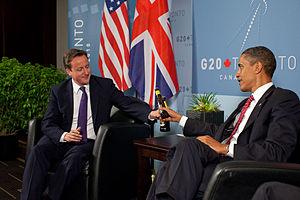
L'expression de « relation spéciale » est couramment utilisée pour désigner les liens diplomatiques, économiques, militaires et culturels très étroits entre le Royaume-Uni et les États-Unis. On attribue la paternité de ces termes à Winston Churchill ; l'expression a été employée dans le même discours qui a rendu l'expression « Rideau de fer » célèbre, en 1946, dans le Missouri.